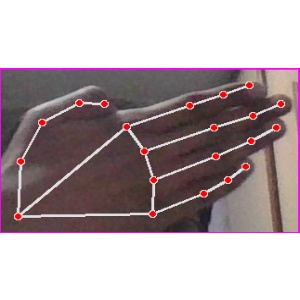
अक्षर: घ